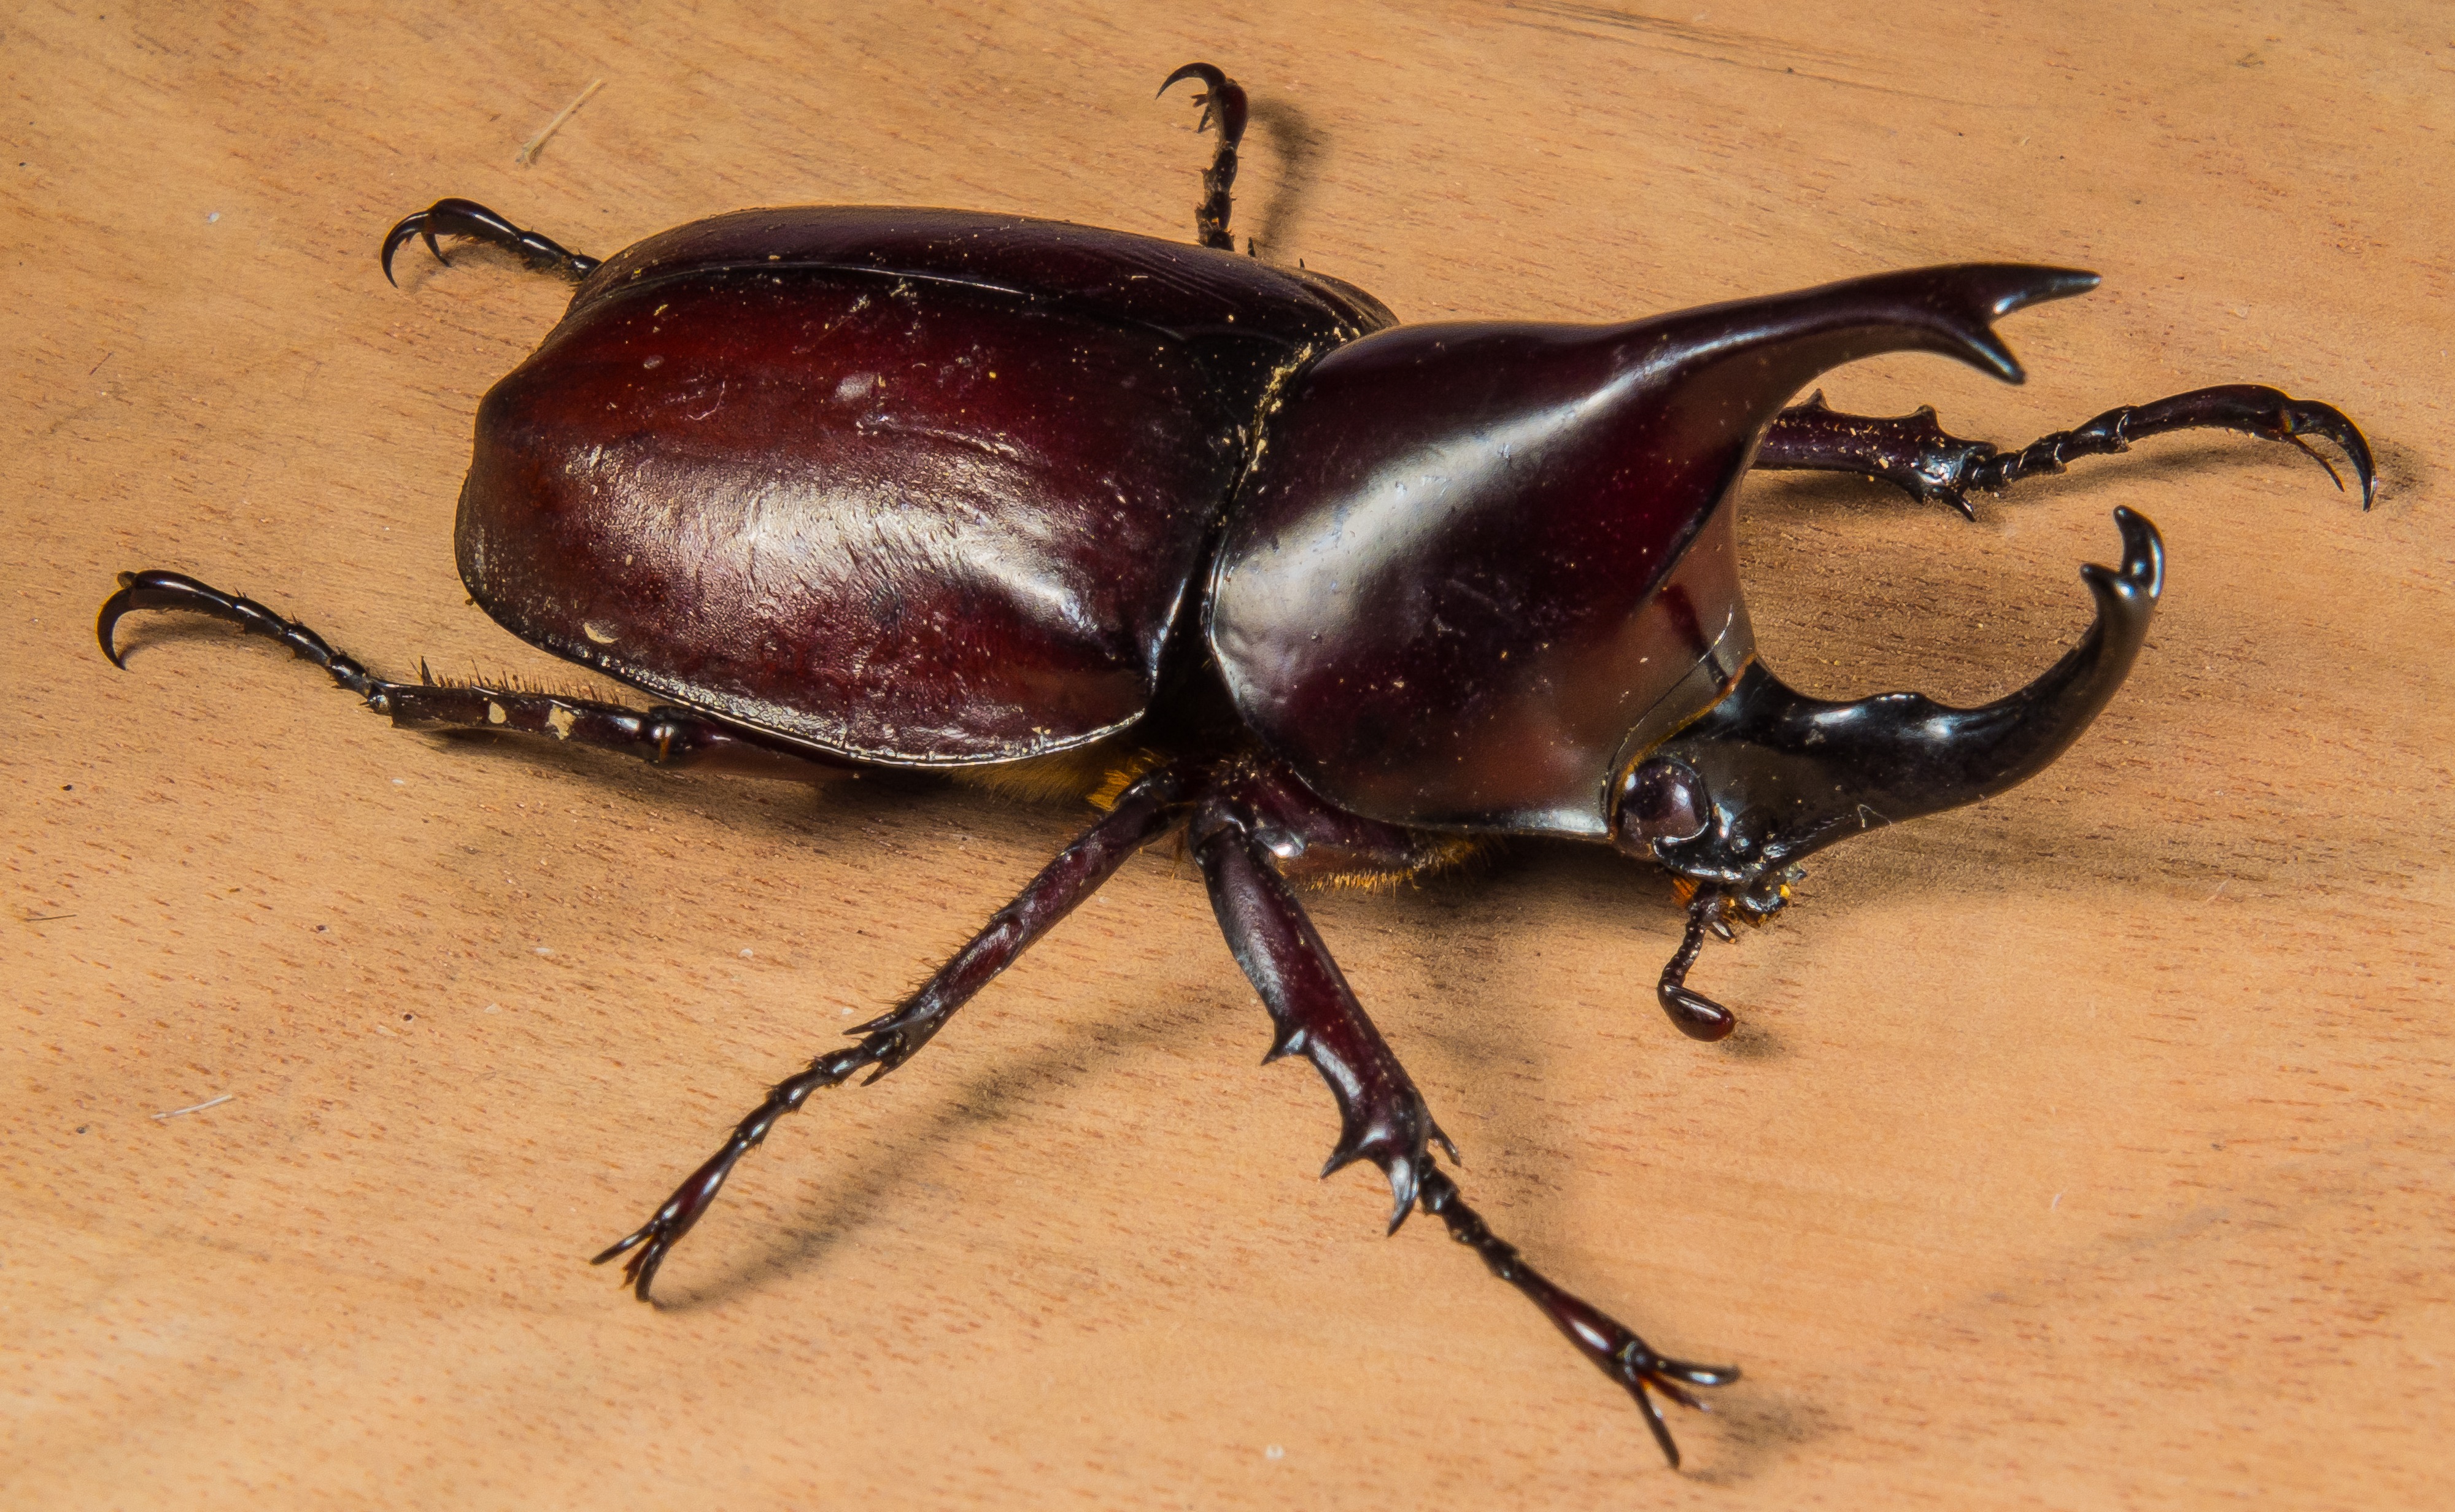
insect, fauna, invertebrate, close up, beetle, macro photography, arthropod, rhinoceros beetle, tropical beetles, scarabs, riesenkaefer, japanese rhinoceros beetle